Pierre Part, Louisiana

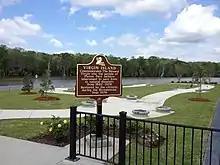
Virgin Island

The History Channel's reality show, "Swamp People", features the Landry family, a Cajun family who lives in Pierre Part; the series debuted on History in 2010.